Robert Duvall filmography

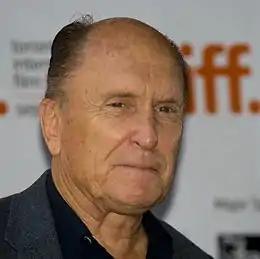
At the premiere of "The Road" in September 2009

American actor, director, and producer Robert Duvall has had an extensive career in film and television since he first appeared in an episode of "Armstrong Circle Theatre" in 1959. His television work during the 1960s includes "Route 66" (1961), "Alfred Hitchcock Presents" (1962), "The Twilight Zone" (1963), "The Outer Limits" (1964), "The F.B.I." (1965–1969), and "The Mod Squad" (1969). He was then cast as General Dwight D. Eisenhower in the 1979 miniseries "Ike". In 1989, he played Augustus "Gus" McCrae alongside Tommy Lee Jones in the epic Western adventure television miniseries "Lonesome Dove". The role earned him a Golden Globe Award for Best Actor – Miniseries or Television Film. Three years later, he portrayed Georgian revolutionary and Soviet political leader Joseph Stalin in the television film "Stalin" (1992), which earned him another Golden Globe Award for Best Actor in a Television Film.